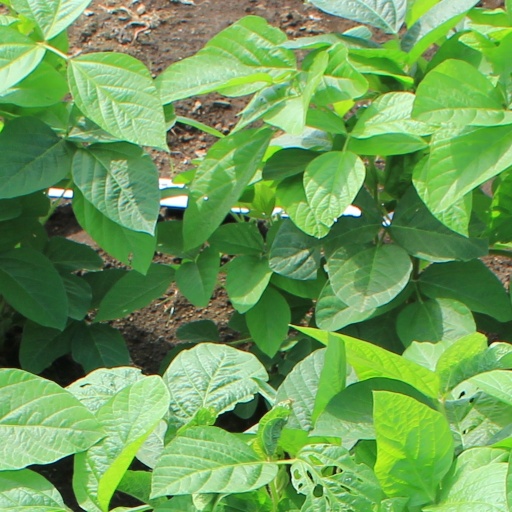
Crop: soybean